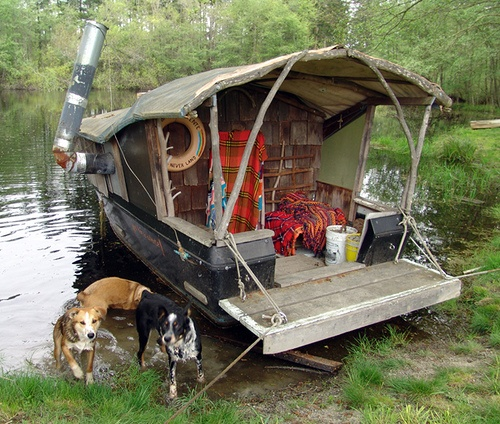
A group of three dogs standing next to a wooden boat.
Three dogs in the water near a boat with a life saver.
Three dogs standing beside a boat in a body of water.
A "home made" house boat in a swamp, tied of to the bank with three dogs beside it.
Dogs walking around next to a boat on land.